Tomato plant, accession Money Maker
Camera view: horizontal (90 deg, fisheye); turntable rotation: 60 degrees
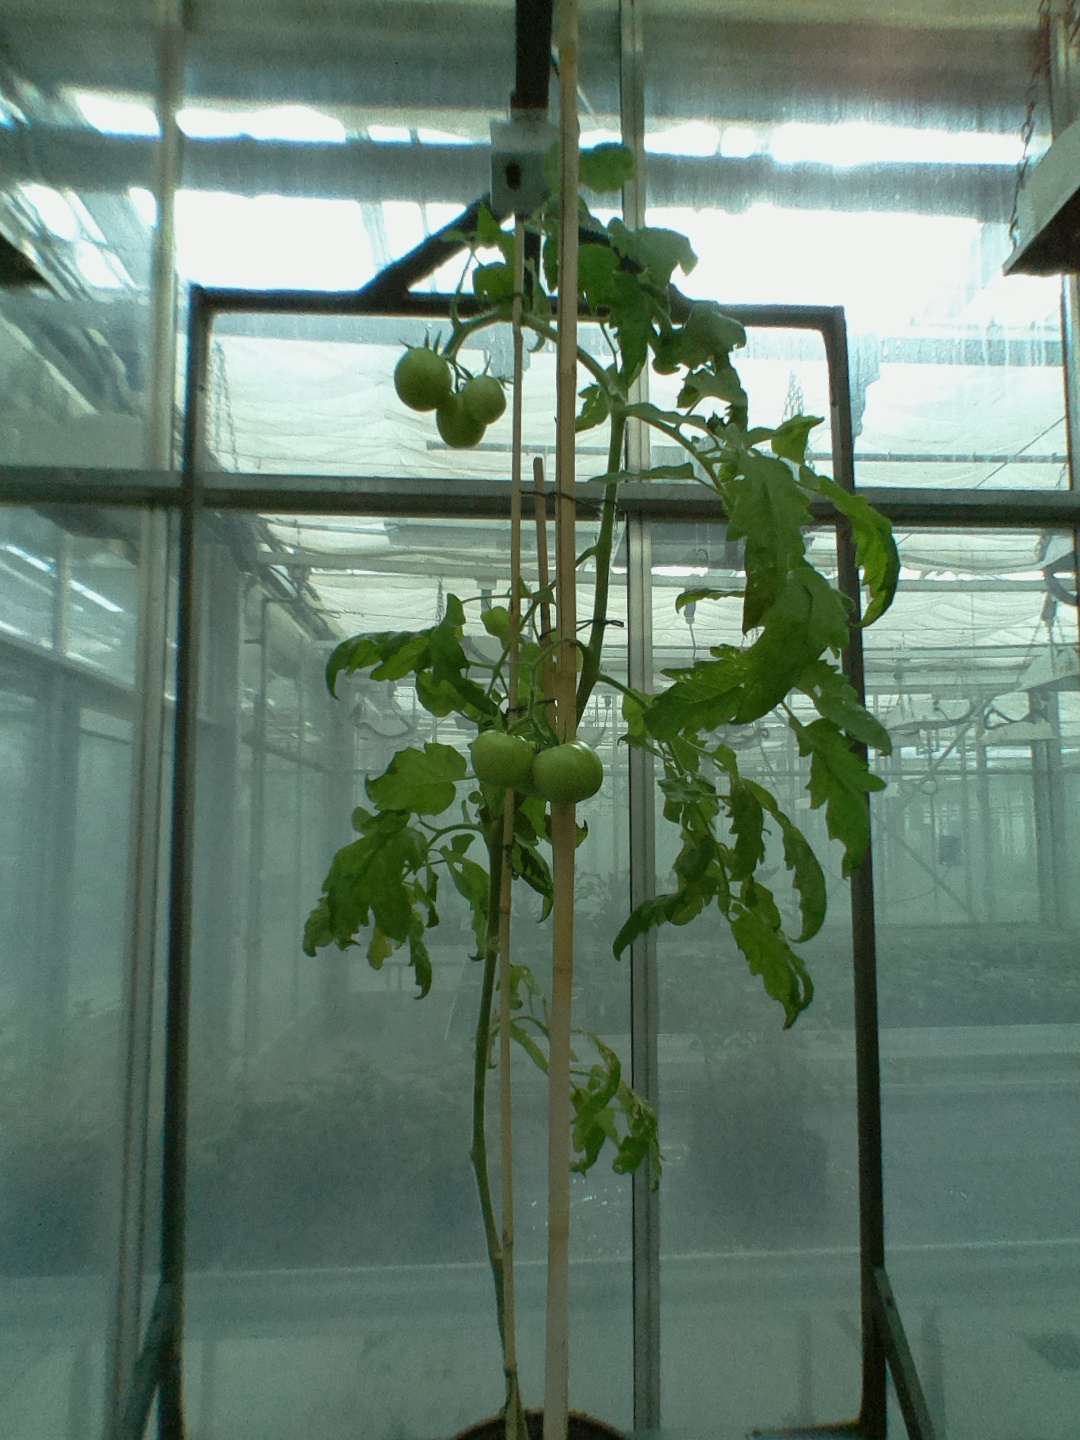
BBCH growth stage 78: 80% -90% of final fruit size